Monster Max

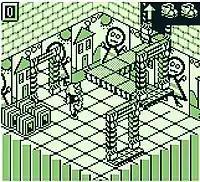
The isometric game's training level Play Pen

"Monster Max" is an isometric action-adventure puzzle video game that can be played in one of five language choices and two directional pad setups. The player is the titular aspiring rock star, who traverses nine floors of the Mega Hero Academy to overthrow the tyrannical King Krond, who resides on the tenth floor and bans all music performance in his land. The first floor has a training level, named the Play Pen. In each floor, Monster Max performs two-to-three tasks of which the reward is gold, which is used to purchase the elevator that takes him to the next floor. Tasks include eliminating enemies and collecting objects like journals, safes, crowns, and torches. On the tenth floor, there is only one mission to complete before the Krond showdown: to collect four objects. Each room has a computer terminal informing the player the mission in the next room, although the current mission details can also be accessed in the pause menu.